Roman Catholic Diocese of Salgueiro

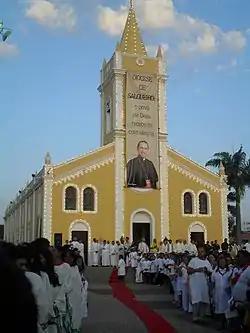
Cathedral of St. Anthony

The Roman Catholic Diocese of Salgueiro is a diocese located in the city of Salgueiro in the ecclesiastical province of Olinda e Recife in Brazil.